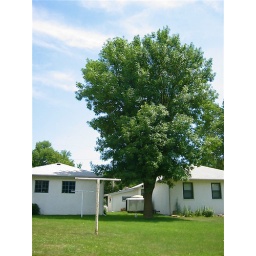
The house I grew up in with a tree planted the year I was born.